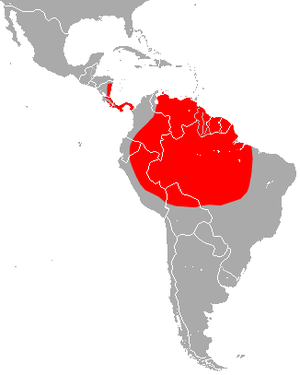
Cormura est un genre de chauves-souris insectivores.
Cette liste commentée recense la mammalofaune en Guyane. Elle répertorie les espèces de mammifères guyanais actuels et celles qui ont été récemment classifiées comme éteintes. Cette liste comporte 250 espèces réparties en douze ordres et 43 familles, dont quatre sont « en danger », sept sont « vulnérables », cinq sont « quasi menacées » et 27 ont des « données insuffisantes » pour être classées.